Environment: real
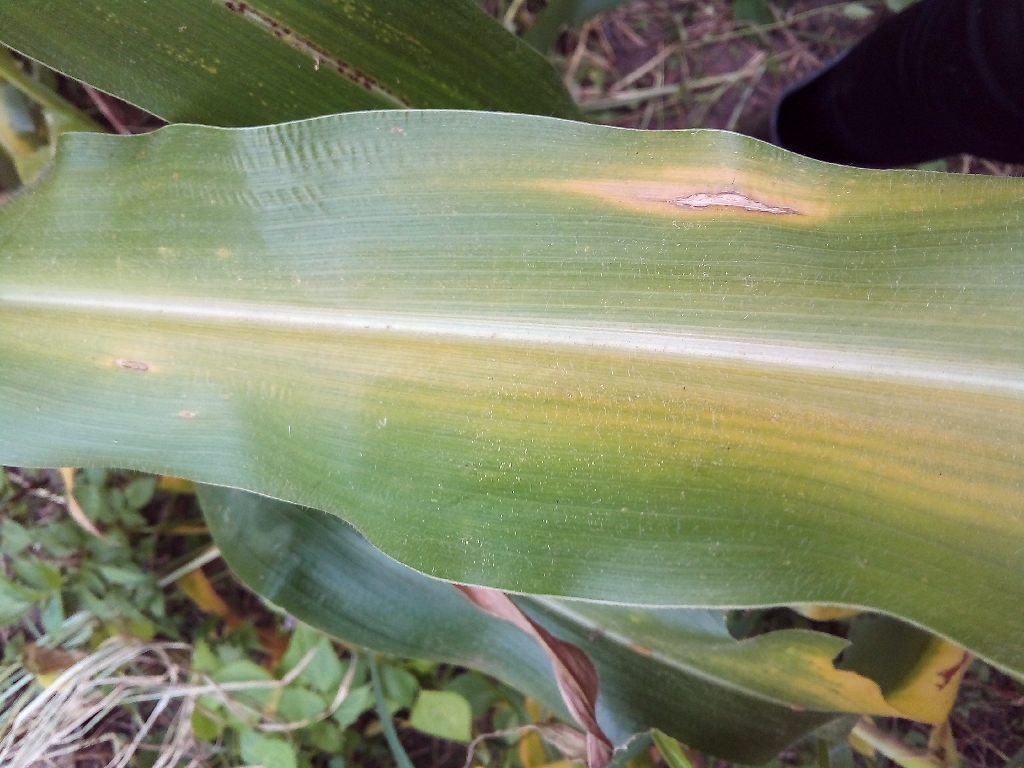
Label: northern_corn_leaf_blight